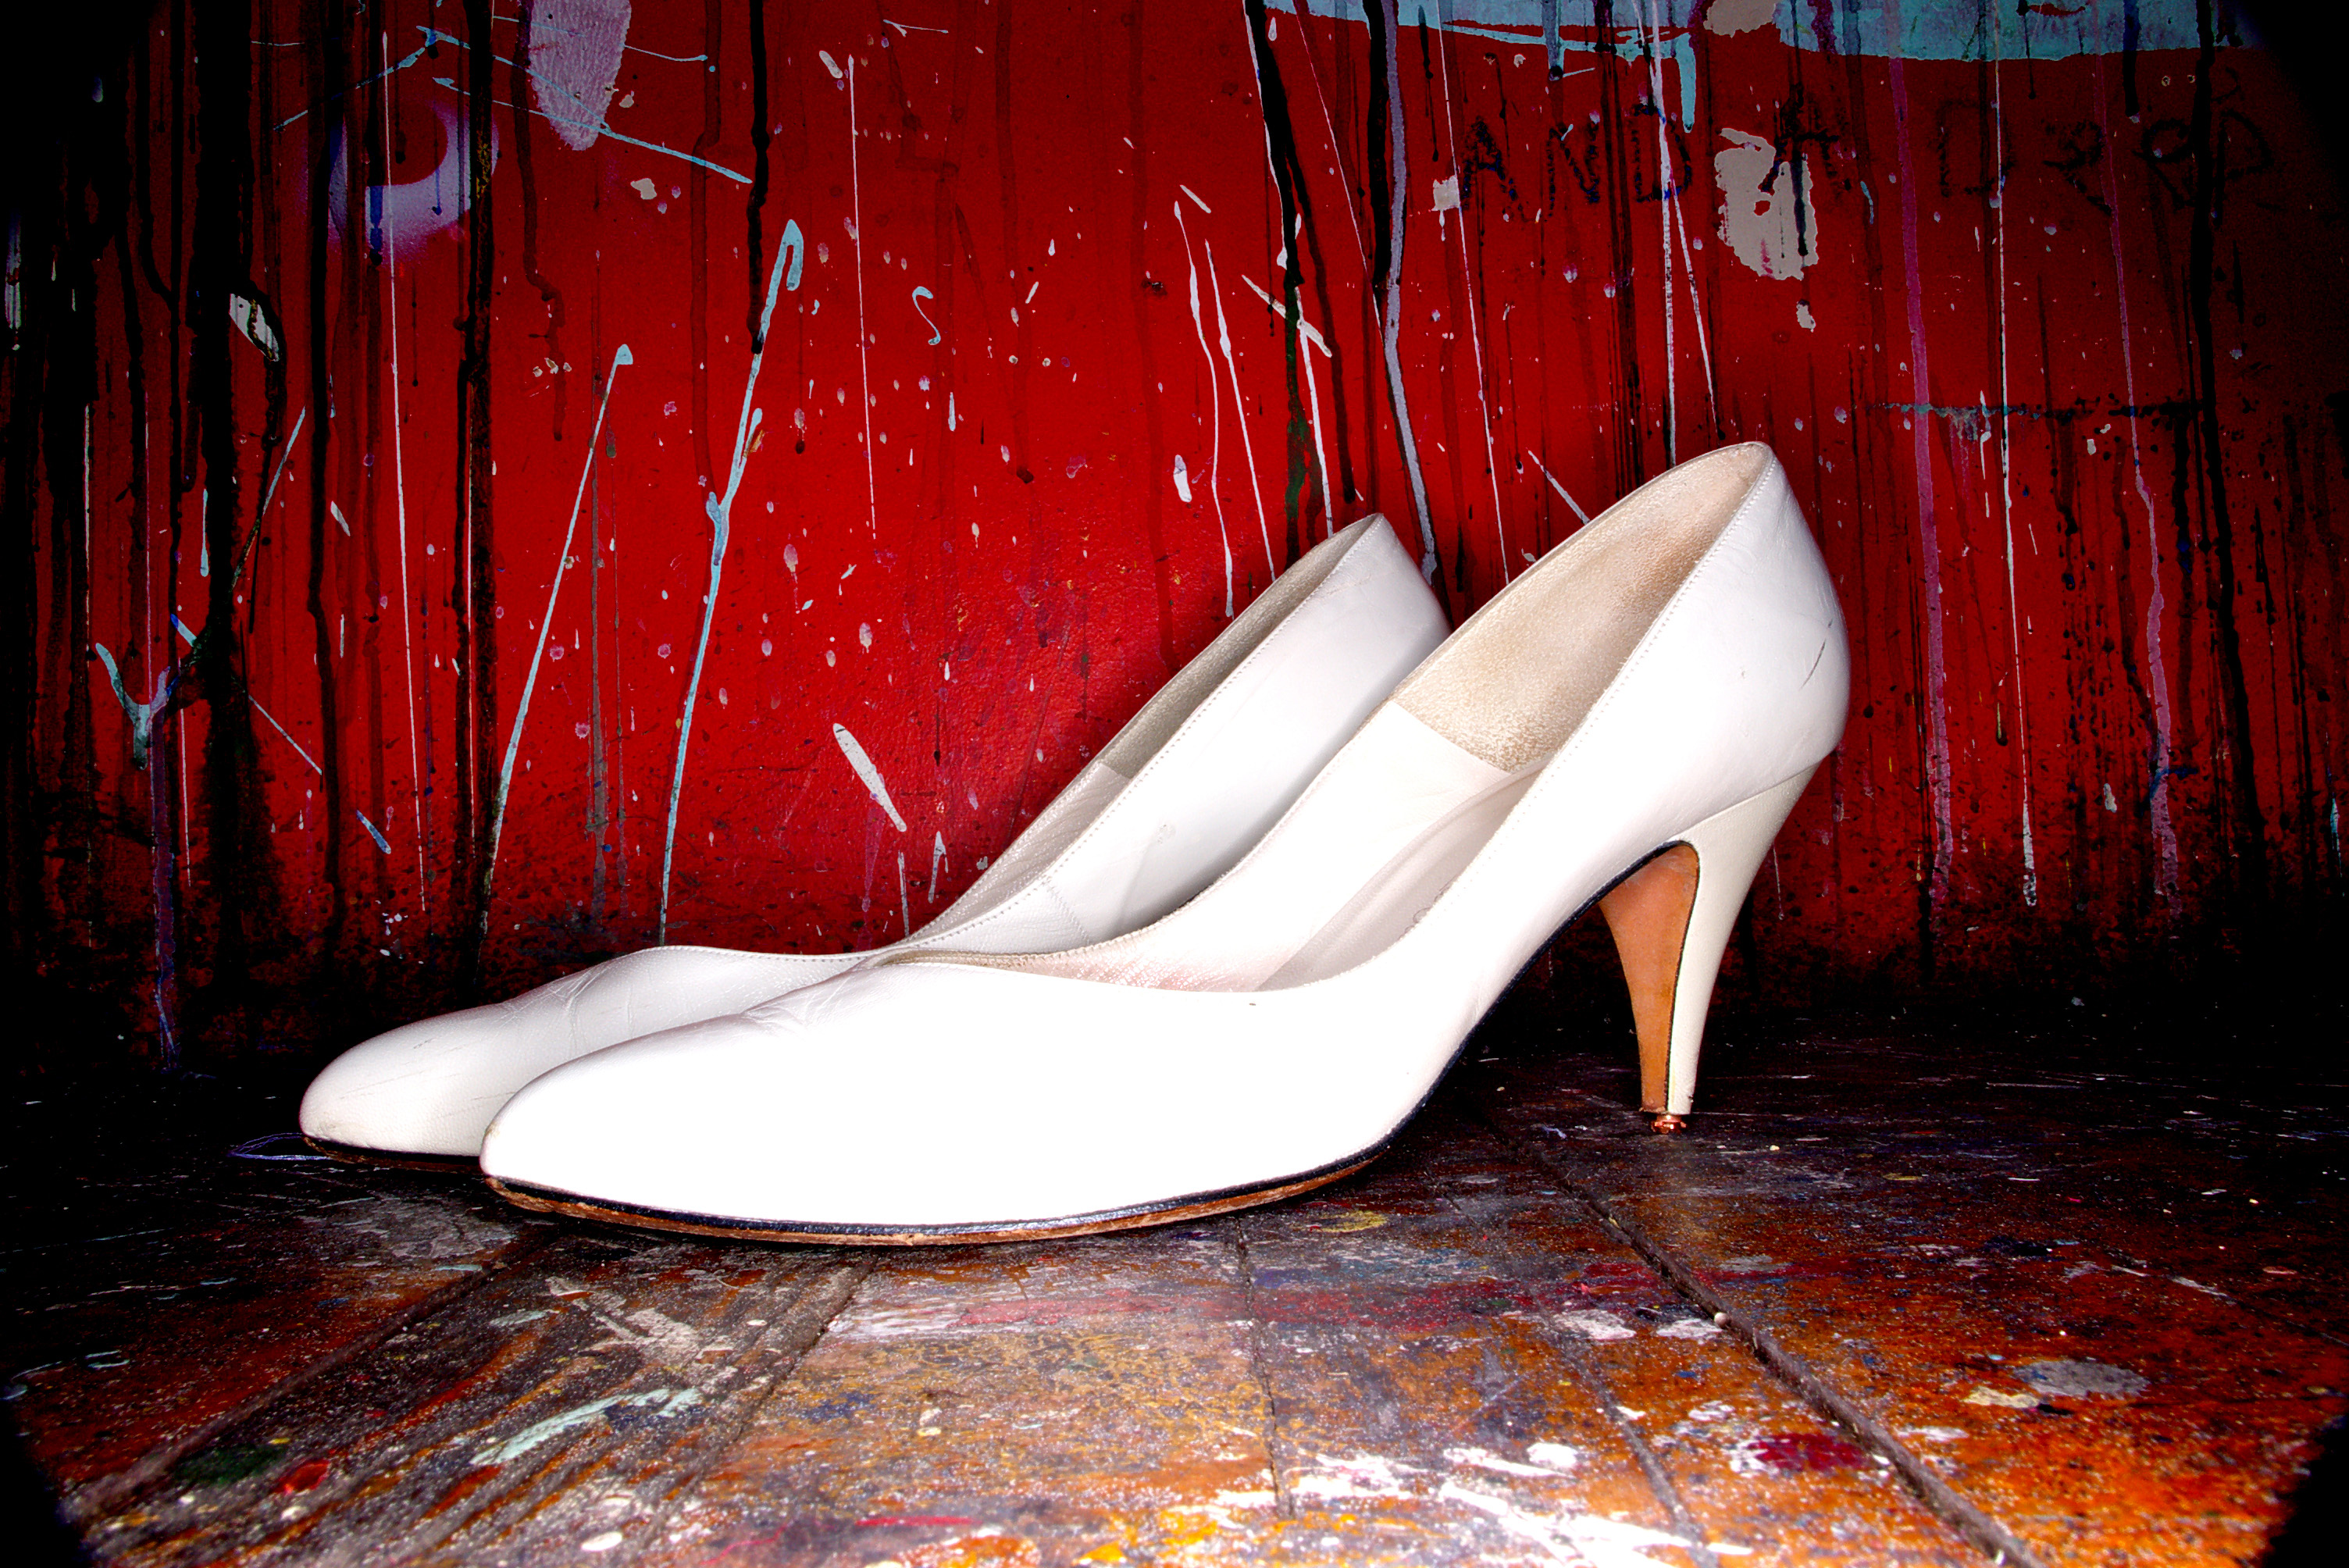
shoe, woman, leg, spring, red, paint, human body, women, footwear, beauty, blob, wood planks, high heels, white shoes, high heeled footwear